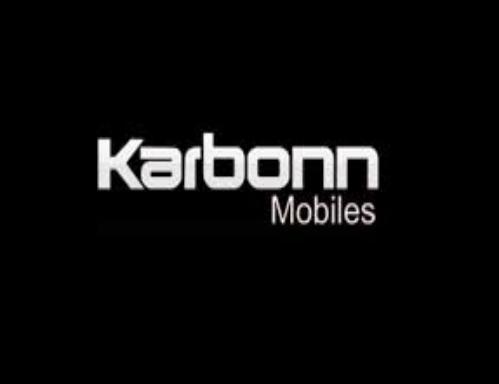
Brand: Karbonn
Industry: Electronic